Textile manufacturing by pre-industrial methods

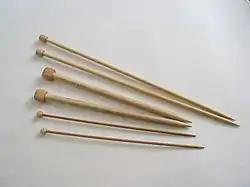
Knitting needles

Hand knitting can either be done "flat" or "in the round". Flat knitting is done on a set of single point knitting needles, and the knitter goes back and forth, adding rows. In circular knitting, or "knitting in the round", the knitter knits around a circle, creating a tube. This can be done with a set of four double pointed needles or a single circular needle.